Minas Tirith

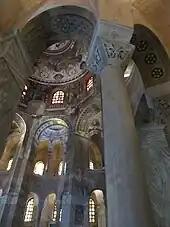
Minas Tirith's towering stone hall of Ecthelion has been compared to Ravenna's 6th century Basilica of San Vitale.

Tolkien was influenced by many authors when constructing Middle-earth, including several classical sources. Scholars, following various leads in Tolkien's fantasy and letters, have identified Minas Tirith with several different historical or mythical cities, including Troy, Rome, Ravenna, and Constantinople.